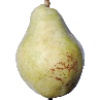
Label: pear_williams